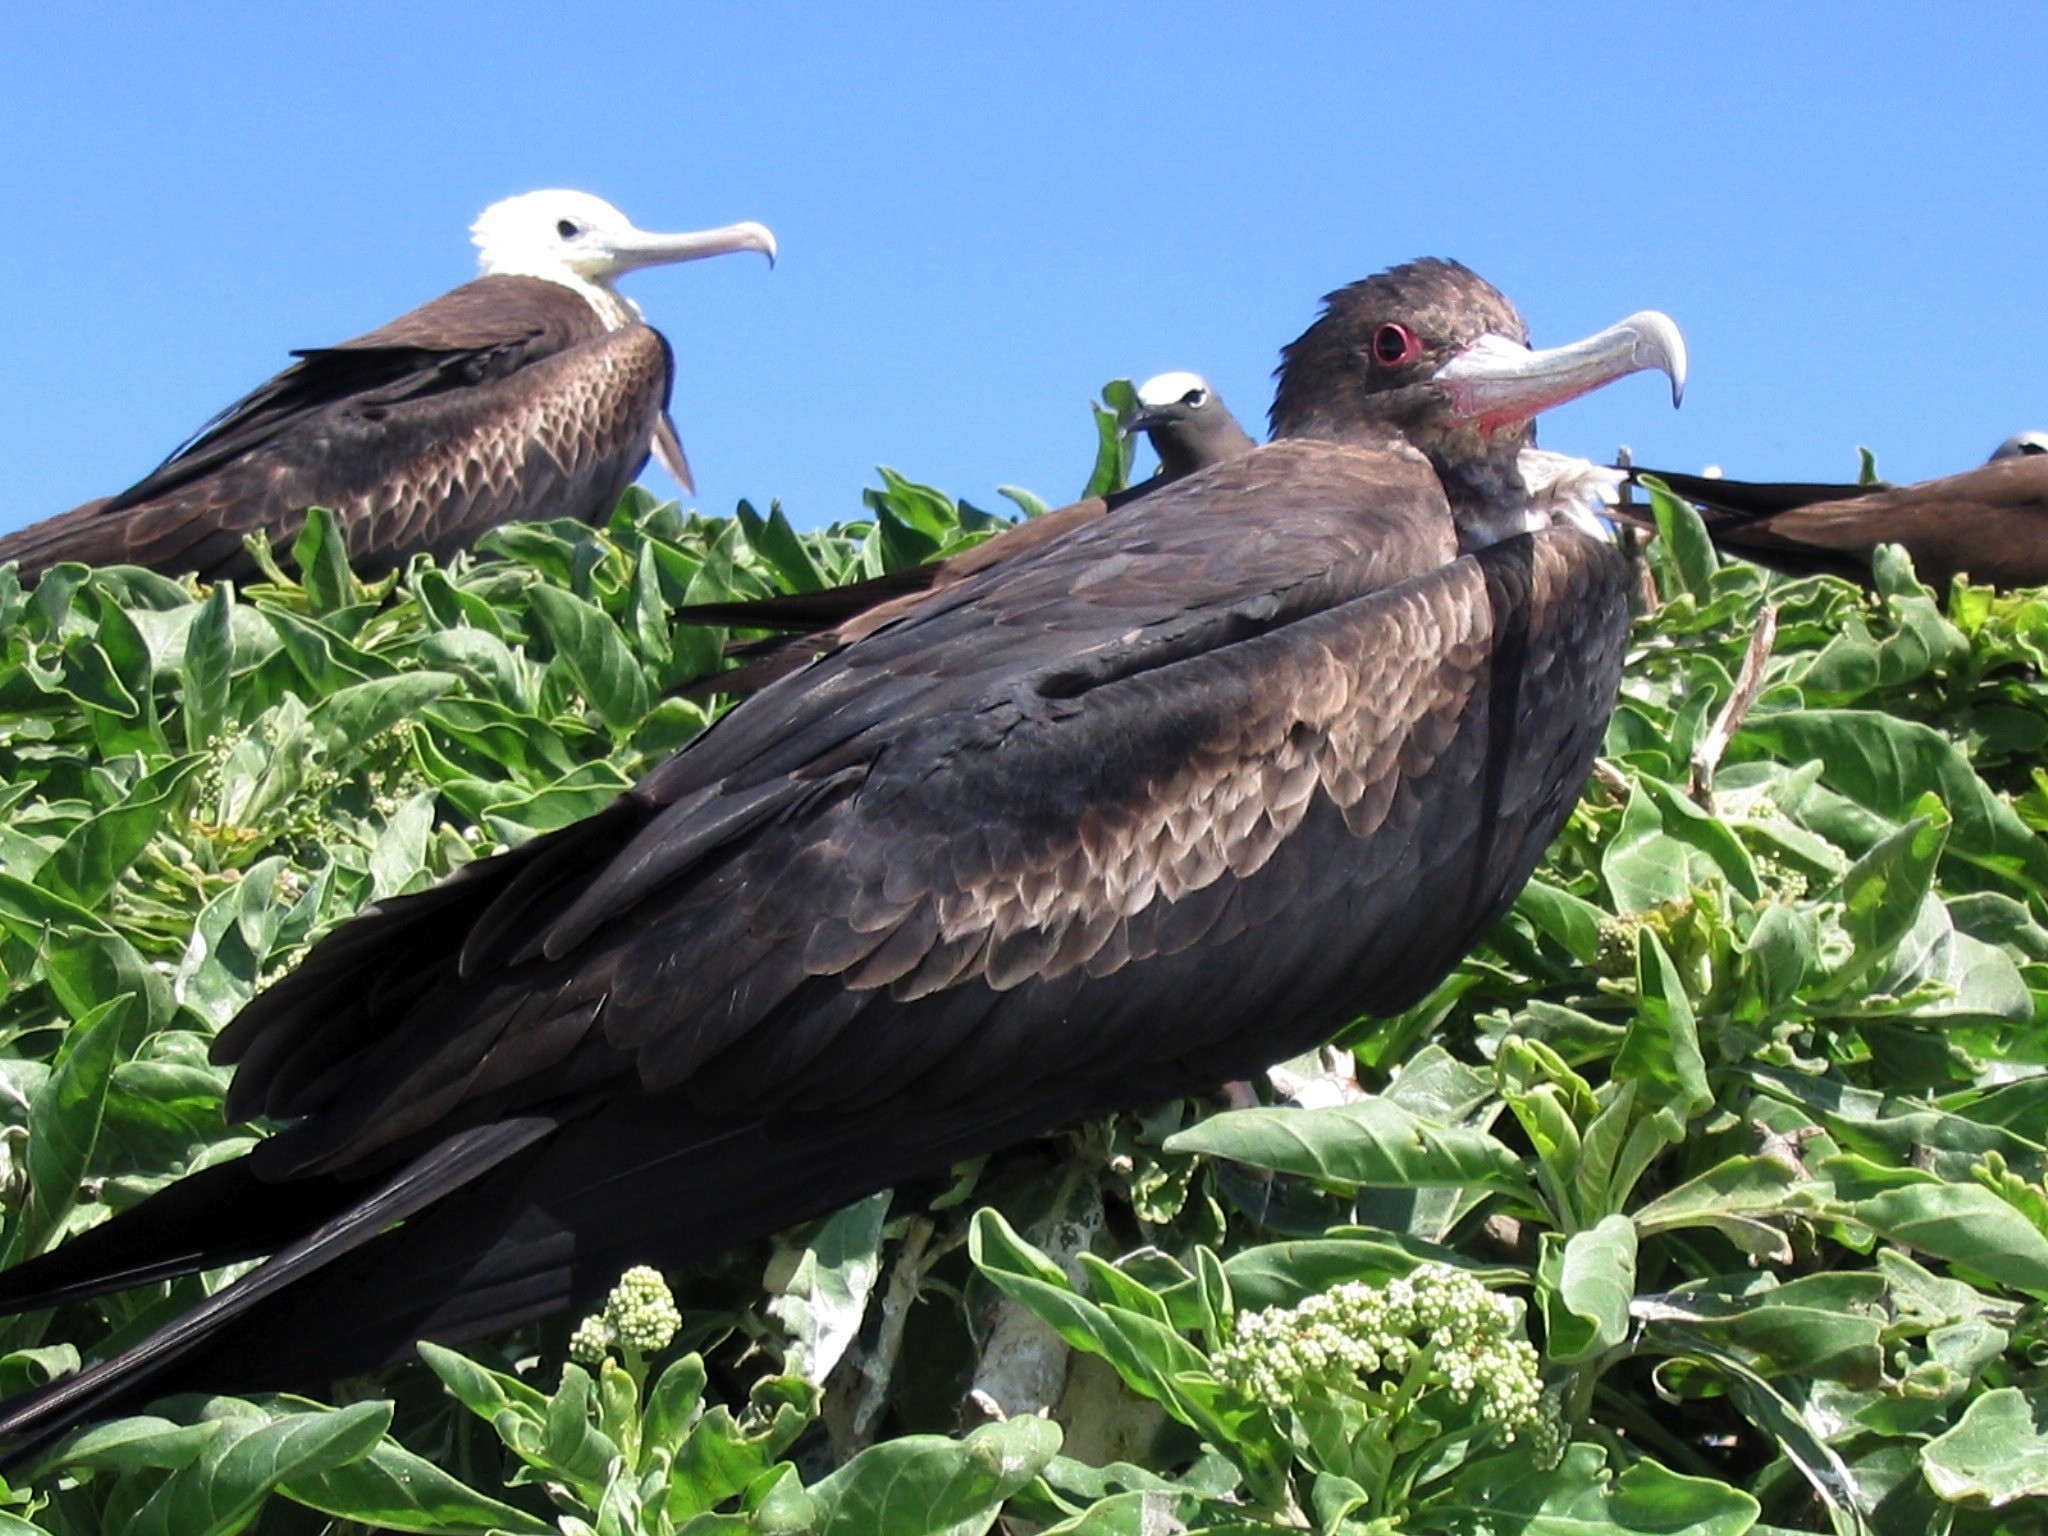
nature, bird, wing, growth, sky, countryside, country, wildlife, beak, hawaii, fauna, stork, plants, birds, outside, clouds, vertebrate, ciconiiformes, frigate bird